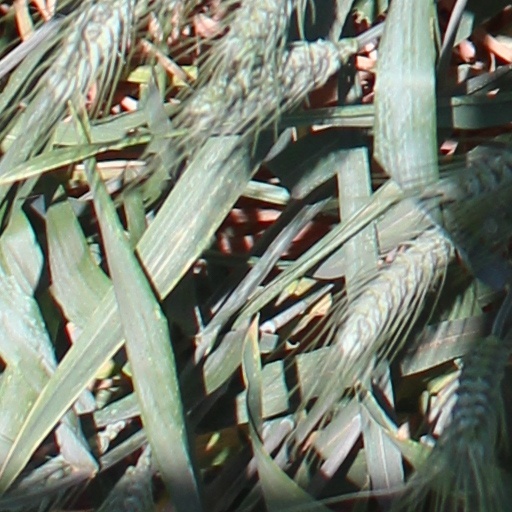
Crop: wheat